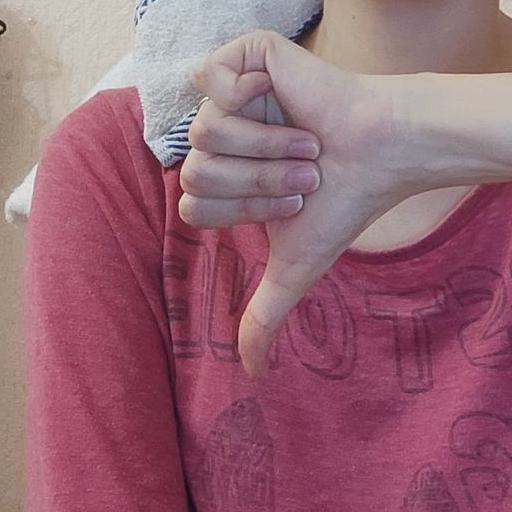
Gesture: dislike